Passing of Peregrinus

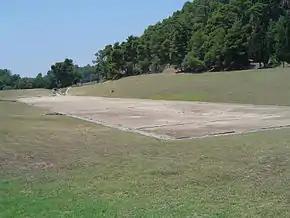
Modern photograph of the stadium at Olympia, where Peregrinus is reported to have publicly immolated himself.

Lucian writes his account as a letter to Cronius the Pythagorean, a Platonist philosopher. He tells Cronius that Peregrinus has burned himself to death at the recent Olympics. The author assumes that Cronius will find this news greatly amusing and gratifying. The narrative then shifts to Elis where Lucian, having just arrived, overhears Peregrinus's follower Theagenes compare Peregrinus, or Proteus, to Heracles and even Zeus himself. Theagenes announces Peregrinus's plan to kill himself through fire. Following Theagenes's speech Lucian enters the story as a double character. This double admonishes the crowd and provides an account of Peregrinus's life from his perspective. According to Lucian's double, Peregrinus was caught in adultery in Armenia shortly after entering manhood, seduced a youth and bribed the child's parents, and killed his own father. According to Lucian's double, Peregrinus exiled himself after this and wandered until he arrived in Palestine where he learned under the Christians. With the Christians, Peregrinus became an influential leader and author, and was "honored...as a god". During this period, Peregrinus was imprisoned for his being revered "as a god" and "as a lawgiver" and was cared for by Christians from throughout the province of Asia who regarded him according to Lucian as “the new Socrates”. Hoping to avoid making a martyr out of Peregrinus, according to Lucian, the governor of Syria released Peregrinus.